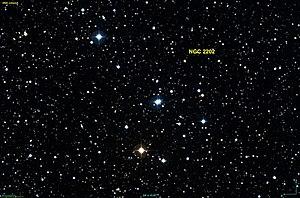
Image créée à l'aide du logiciel Aladin Sky Atlas du Centre de Données astronomiques de Strasbourg et des données de DSS (Digitized Sky Survey). Le programme DSS est l'un des programmes du STScI (Space Telescope Science Institute) dont les fichiers sont du domaine public (http://archive.stsci.edu/data_use.html)
NGC 2202 est un amas ouvert situé dans la constellation d'Orion. Il a été découvert par l'astronome russe Friedrich Georg Wilhelm von Struve en 1825.